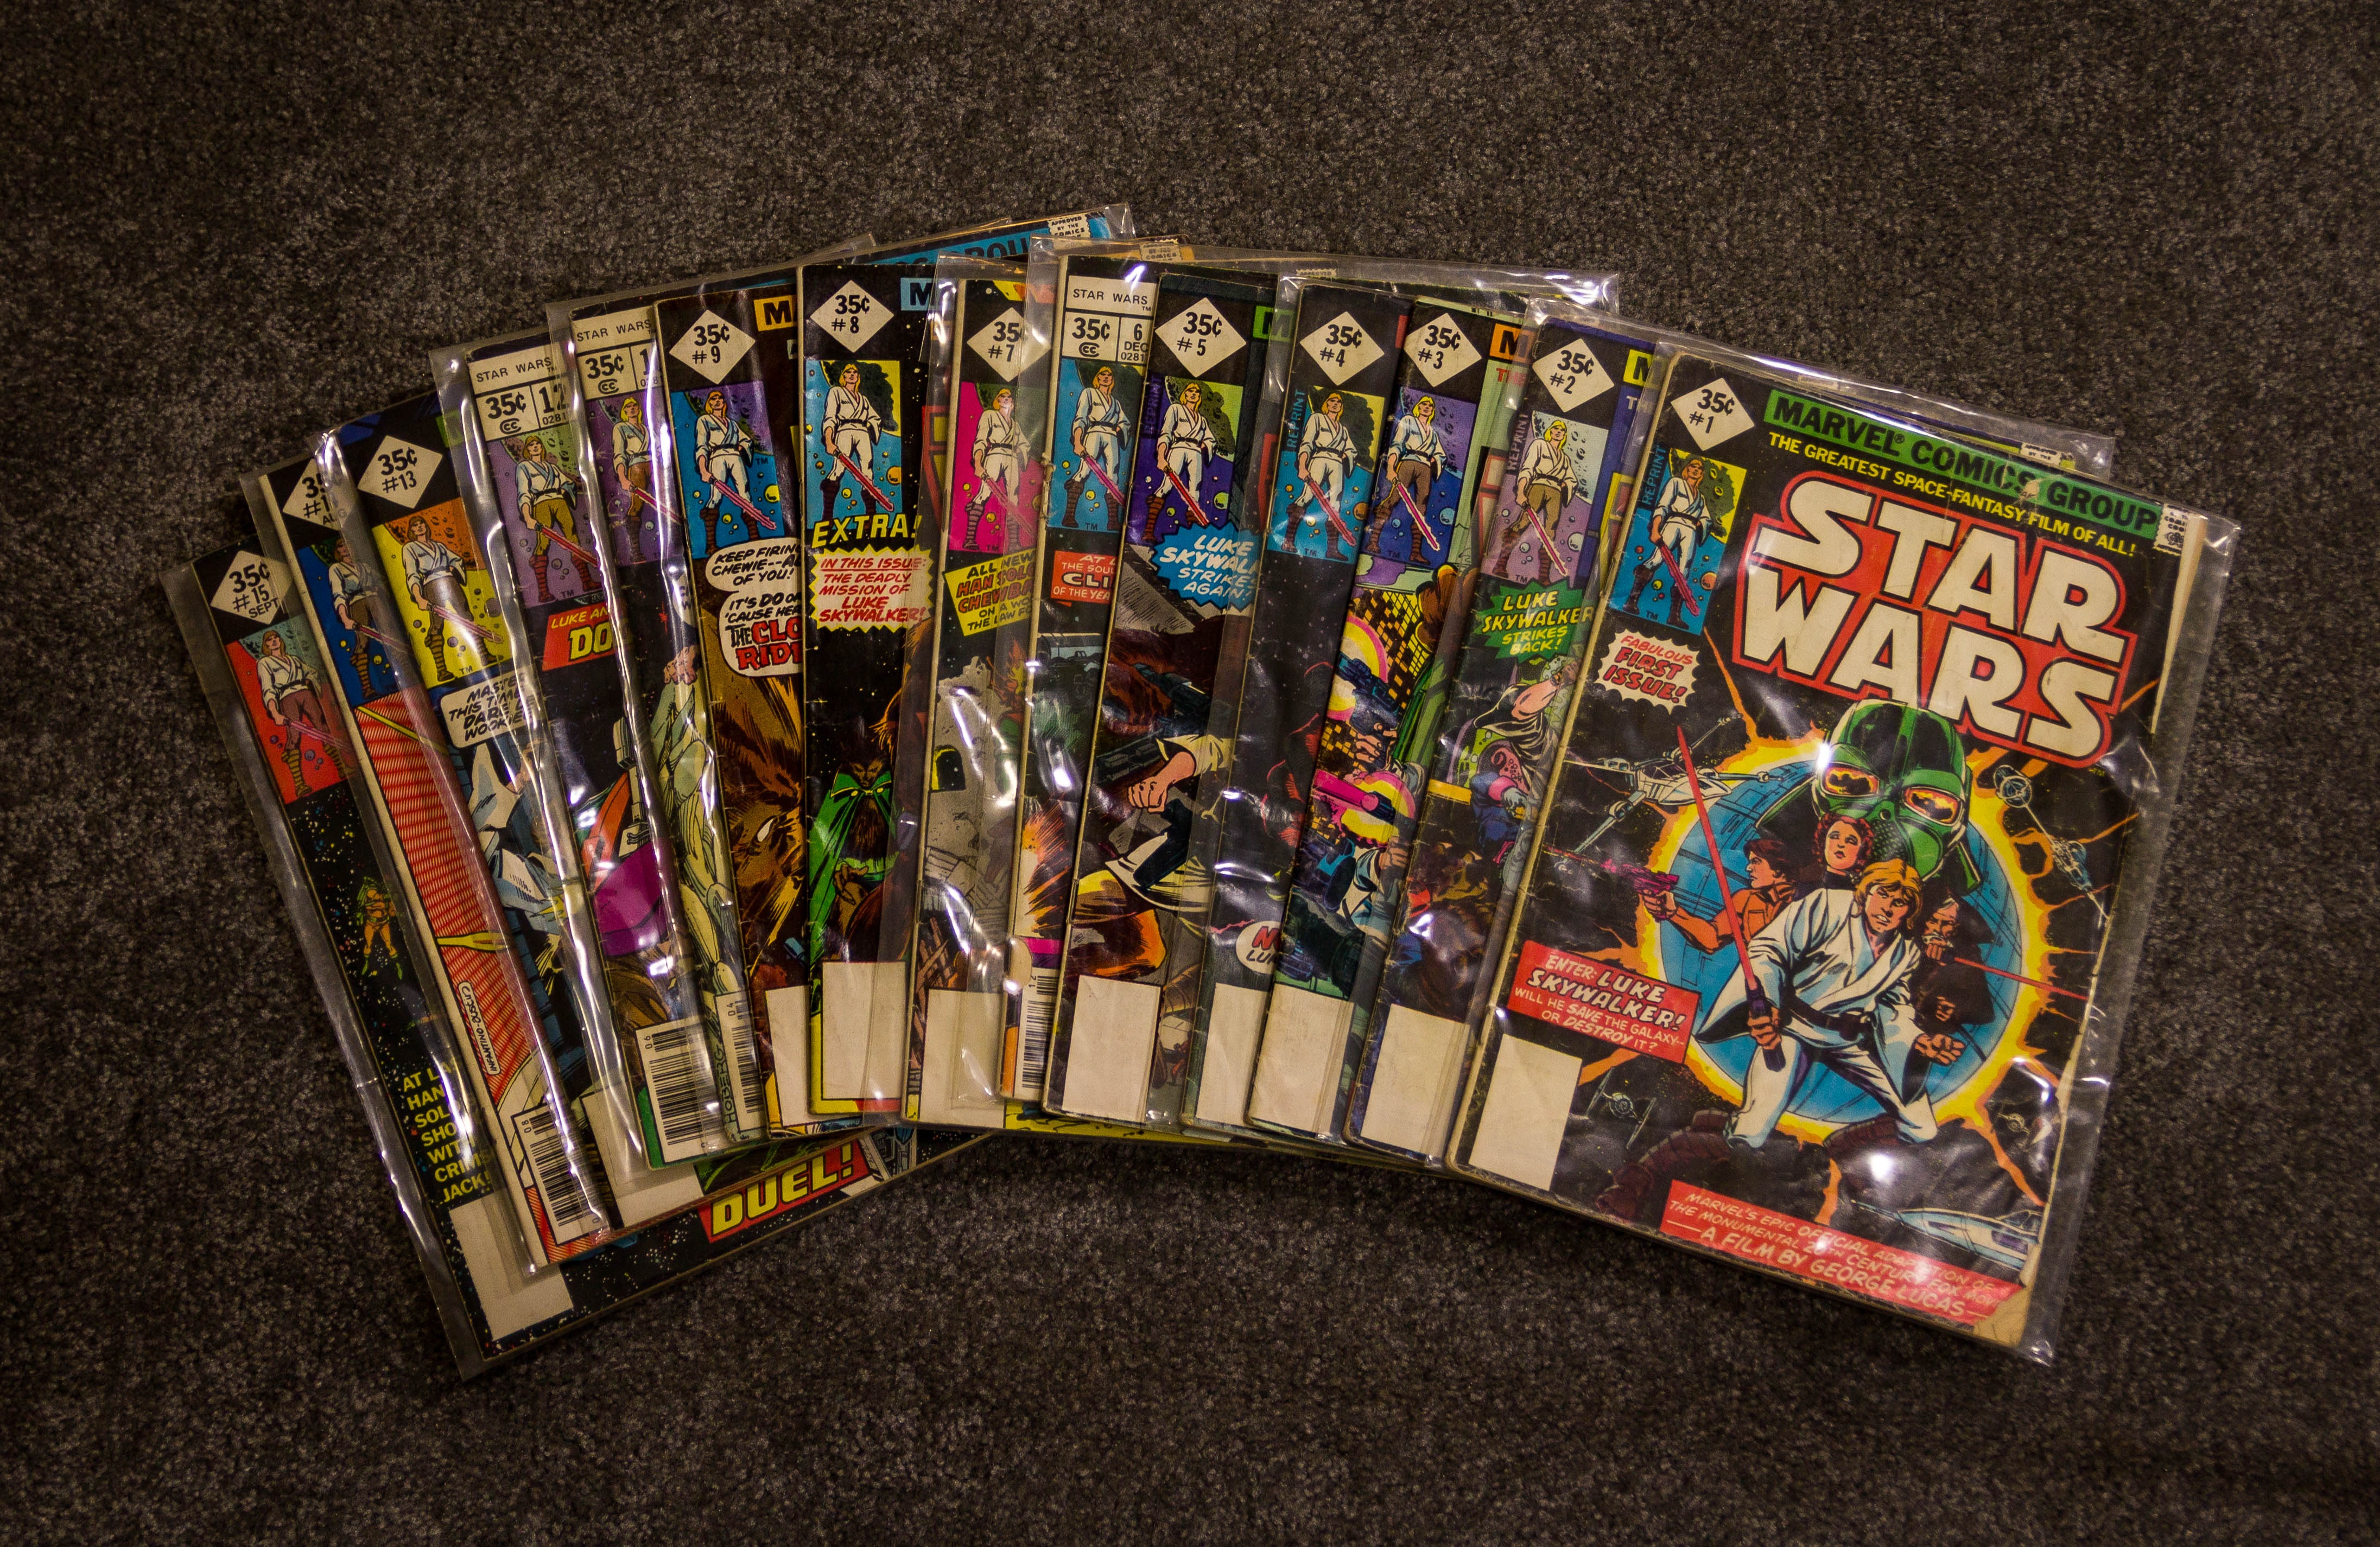
vintage, collection, toy, star wars, games, comics, comic book, comic books, marvel comics